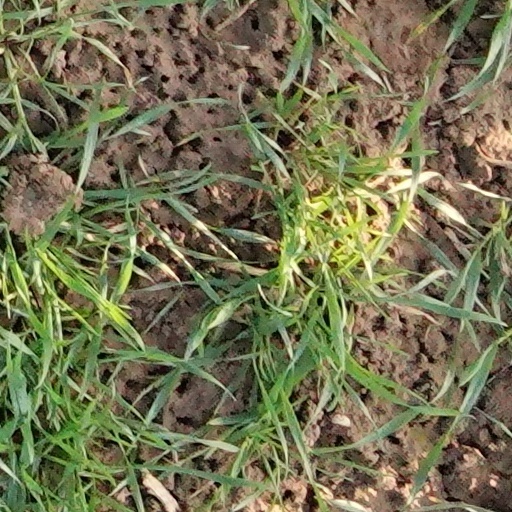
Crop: wheat